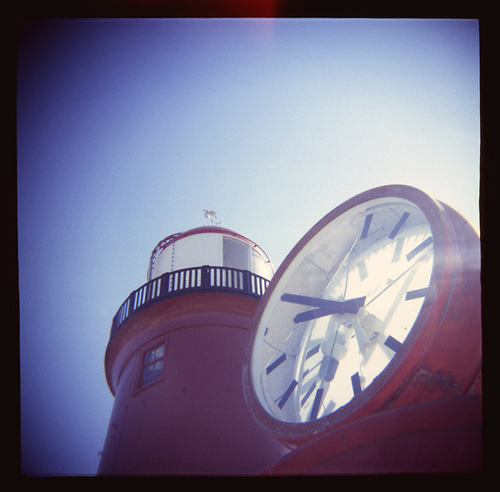
user: Given an image and a question. Answer the question in a short answer. Question: What object is this? Short Answer:
assistant: lighthouse